First National Jamboree

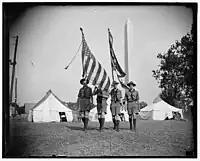
Flag ceremony in front of the Washington Monument

Telephones and two telegraphs were set up on the grounds so parents could easily reach their children.